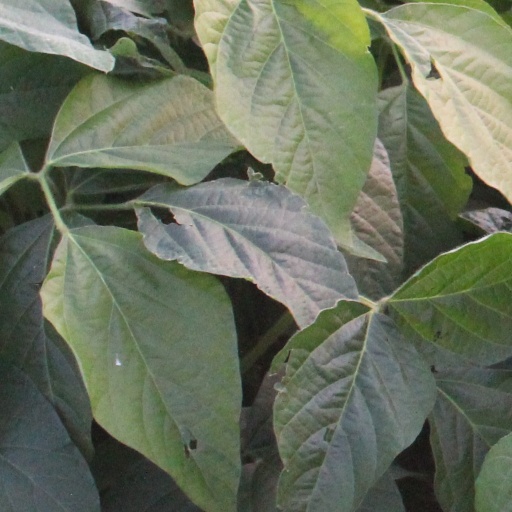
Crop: soybean